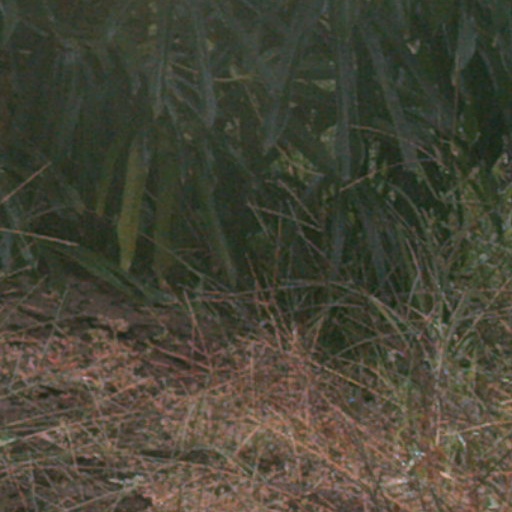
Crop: cassava